Únětice culture

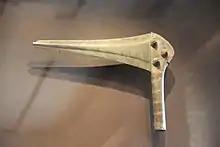
Halberd, Germany

A typical Úněticean flat grave was a rectangular or oval pit 1-1.9 metres long, 0.6-1.2 metres wide and 0.30-1.5 metres deep. Depending on the shape of the bottom and depth, graves can be divided into four sub-types: rectangular, concave, trapezoid, or hourglass.